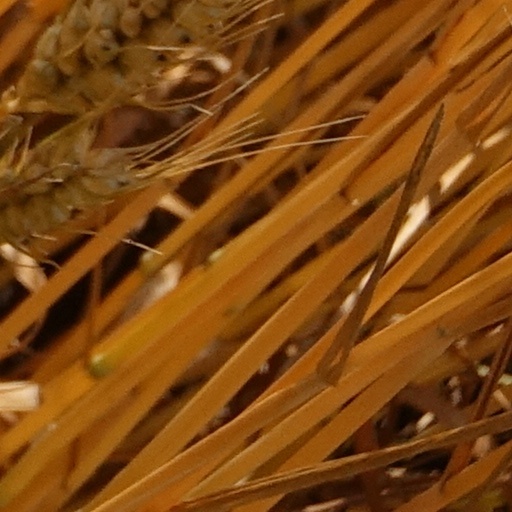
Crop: wheat